Miss Tanakpur Haazir Ho

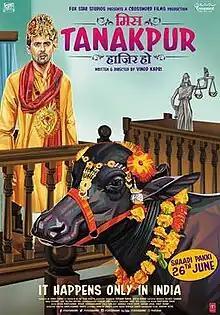
Theatrical release poster

Miss Tanakpur Haazir Ho is a 2015 Indian Hindi political satire film directed by Vinod Kapri. Inspired by true events, the film centers on a man accused of sexually molesting a buffalo. The film stars Rahul Bagga and Annu Kapoor, with Om Puri, Ravi Kishan, Sanjay Mishra, and Hrishita Bhatt in supporting roles. It was produced by Vinay Tiwari. It was released on 26 June 2015.